I'll Never Love Anyone Anymore

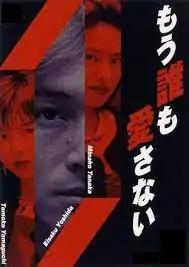

I'll Never Love Anyone Anymore with the Japanese title “"Mou Daremo Aisanai”" (もう誰も愛さない) is a 1991 Japanese TV drama broadcast every Thursday from April 11 – June 27 from 10:00pm to 10:54pm on Fuji TV’s “Thursday Theatre” programming format. It was directed by Yasuyuki Kusada, Hiroshi Akabane and Satoru Nakajima. Eisaku Yoshida plays the lead character.